Sepulcres de fossa culture

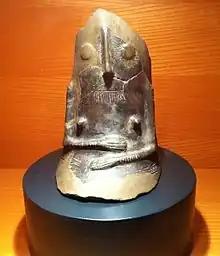
Venus of Gavà in the Gavà Museum and the Gavà Mines Archaeological Park

The pottery is generally smooth, being usually carenated. Decoration is not usual, but when it is documented it can be linked with the Chasséen types. Several sites have a synchronous presence of Sepulcres de Fosses' pots with ceramics of the Molinot and Montoboló post-Cardial styles.